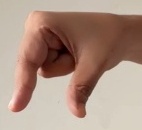
ASL sign: Q